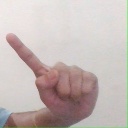
अक्षर: ए